Great Falls Air Defense Sector

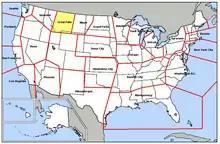
Map of Great Falls ADS

The Great Falls Air Defense Sector (GFADS) is an inactive United States Air Force organization. Its last assignment was with the Air Defense Command 29th Air Division, being stationed at Malmstrom Air Force Base, Montana. It was inactivated on 1 April 1966.